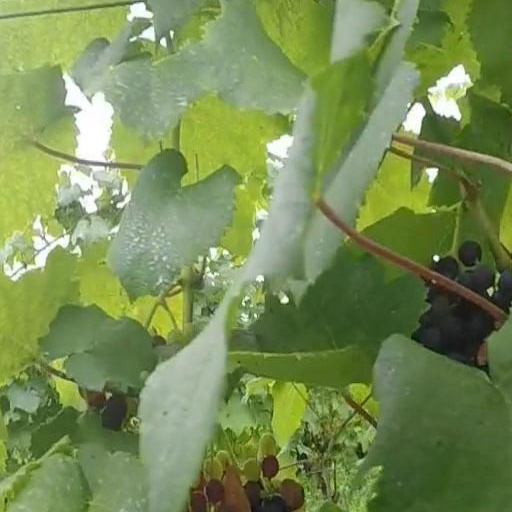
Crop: grape